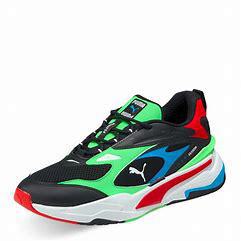
Brand: Puma
Model: Rs Fast